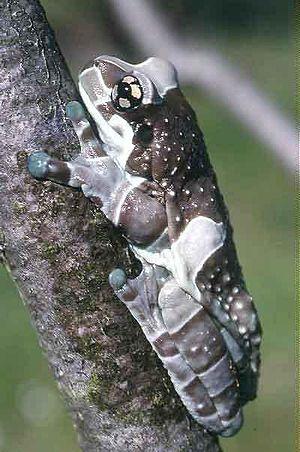
Trachycephalus est un genre d'amphibiens de la famille des Hylidae.